Colpoda

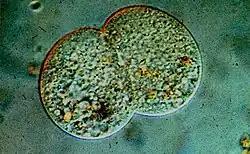
"Colpoda" conjugation

"Colpoda" normally divides into cysts, from which two to eight individuals emerge, four being the most common number. This produces genetically identical individuals. The rate at which such reproduction occurs and how it is affected by various environmental conditions has been the subject of a great deal of scientific research.